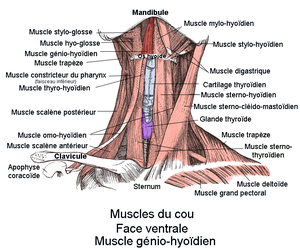
Le muscle génio-hyoïdien est un muscle de la partie supérieure du cou au niveau du plancher buccal.